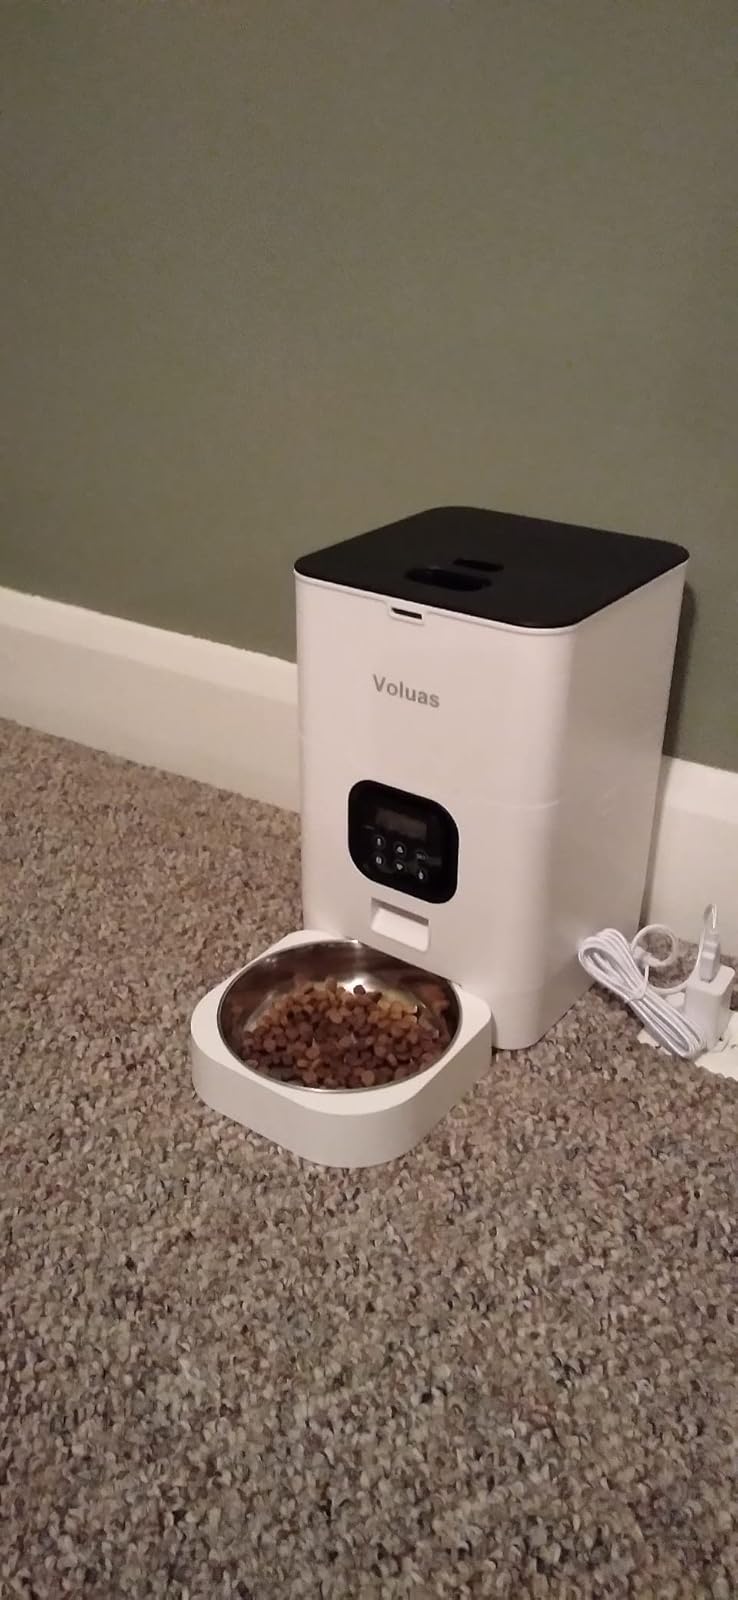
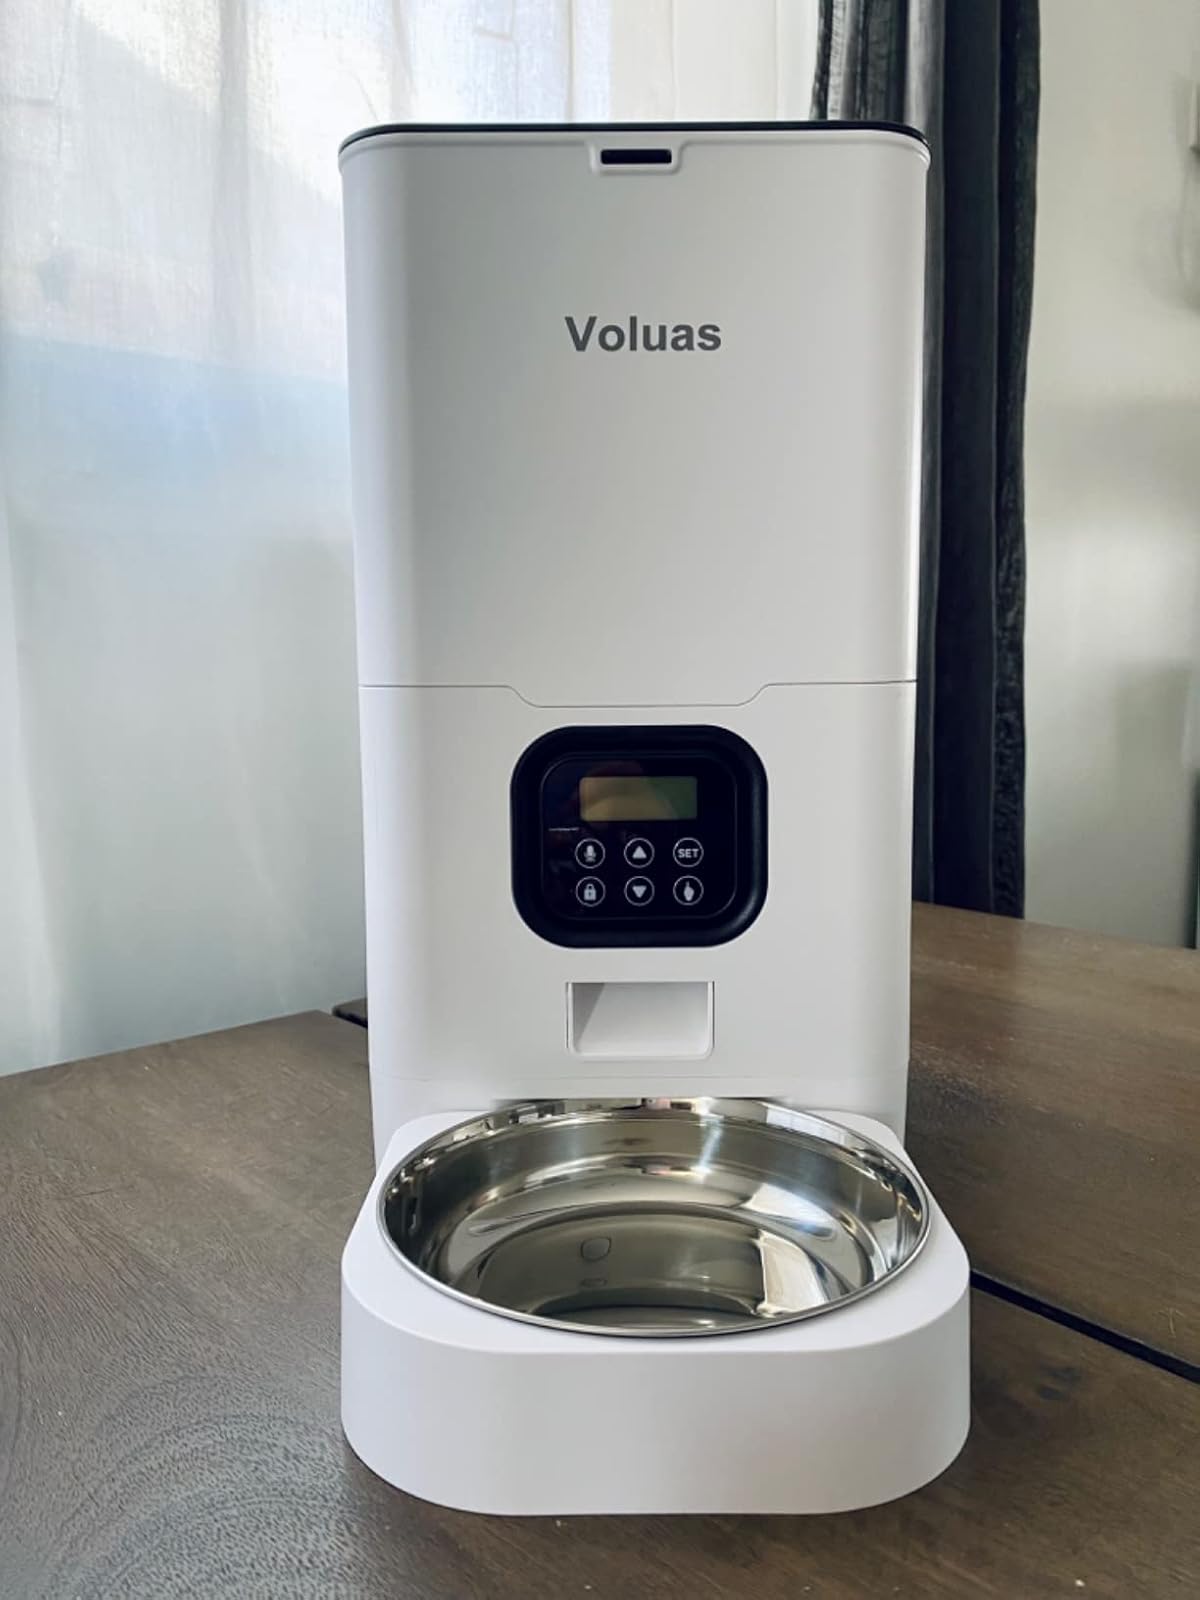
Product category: items_feeder
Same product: yes